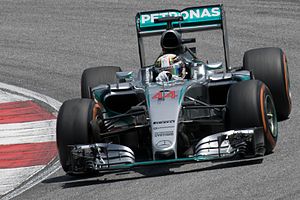
Formel 1 2016 / Sæsonrapport / Før-sæson
Lewis Hamilton fortsatte med nr. 44 på bilen, selvom han har ret til at have nr. 1.
Formel 1 2016 var 2016-sæsonen af verdensmesterskabet i Formel 1. Det var 67. gang mesterskaberne blev afholdt. Sæsonen bestod af 21 grand prixer, og var den længste løbsserie i Formel 1's historie. Der var 11 deltagende konstruktører, og 22 kørere, der begyndte sæsonen 20. marts på Albert Park i Melbourne, og sluttede den 27. november på Yas Marina Circuit i Abu Dhabi. Mesterskabet blev vundet af Nico Rosberg fra Mercedes, der også vandt konstruktørmesterskabet.